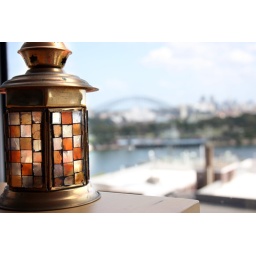
Lonely little lamp on top of a desk. Harbour bridge and opera house lingering in the background haze.